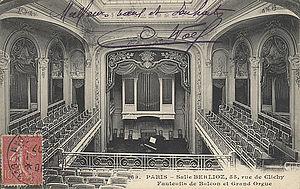
Le théâtre de l’Œuvre est une salle de spectacles parisienne située 3, cité Monthiers, à hauteur du 55, rue de Clichy, dans le 9ᵉ arrondissement.